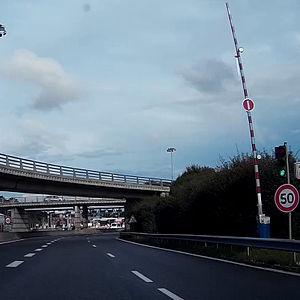
Panneaux routiers français XK3 B1 B14 et R22.
En France, les signaux spécifiques à la signalisation dynamique en France sont affichés sur panneau à messages variables. Ils sont généralement en decors lumineux inversé par rapport aux autres signaux.